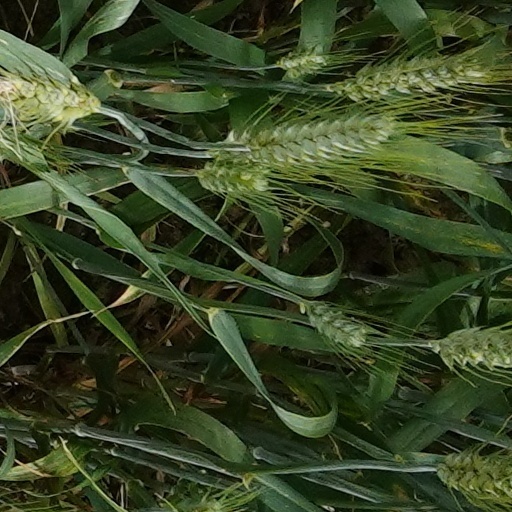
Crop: wheat